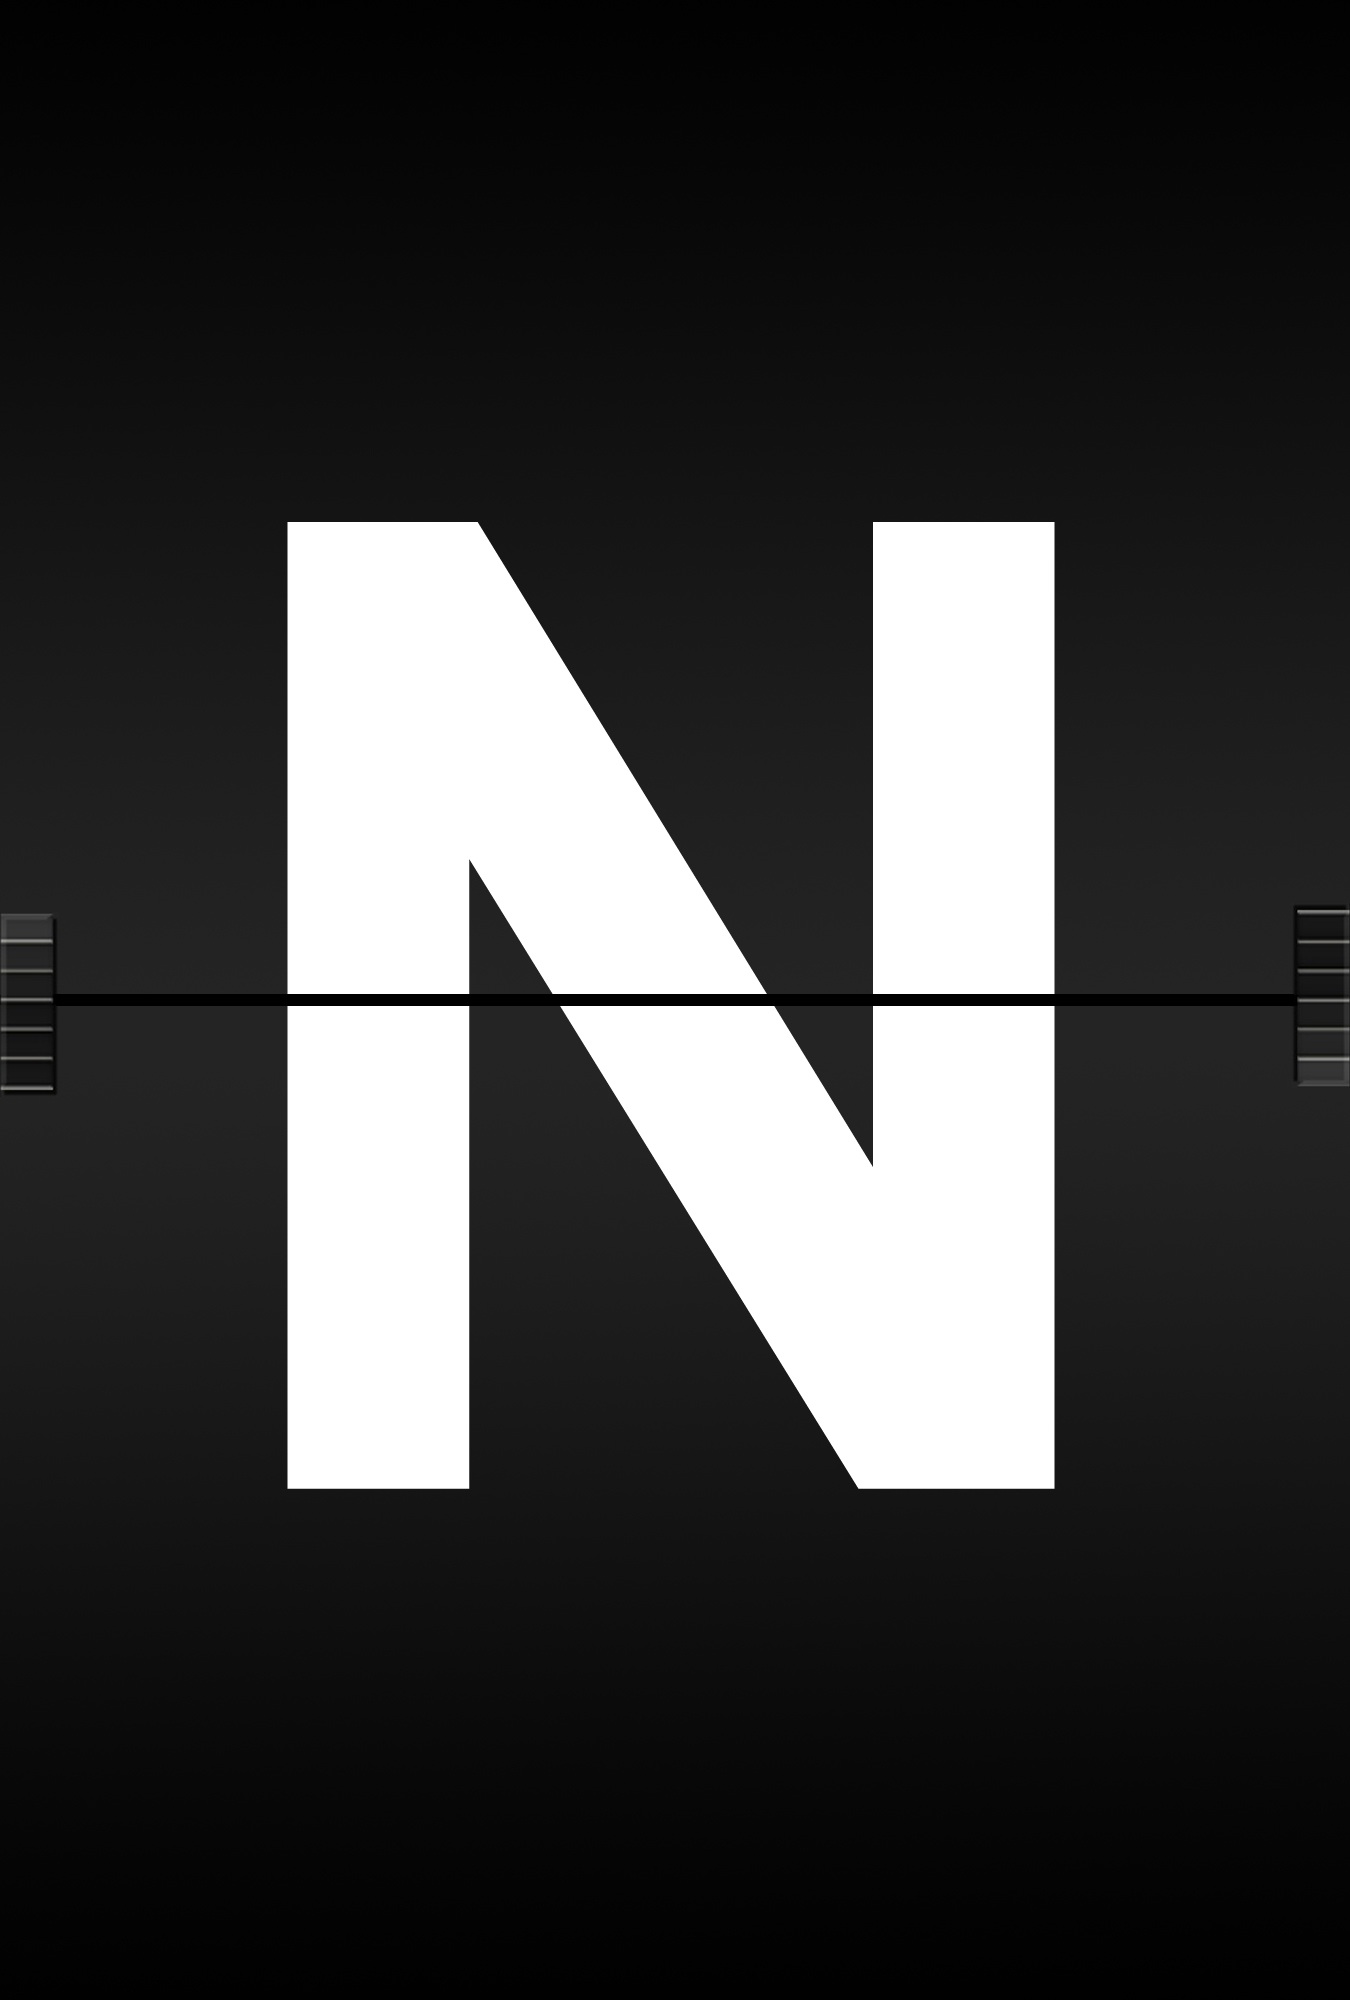
board, ad, airport, line, alphabet, communication, brand, font, literacy, logo, text, diagram, school, n, letters, information, railway station, shape, leave, symbols, scoreboard, abc, timeline, screenshot, language, journal font